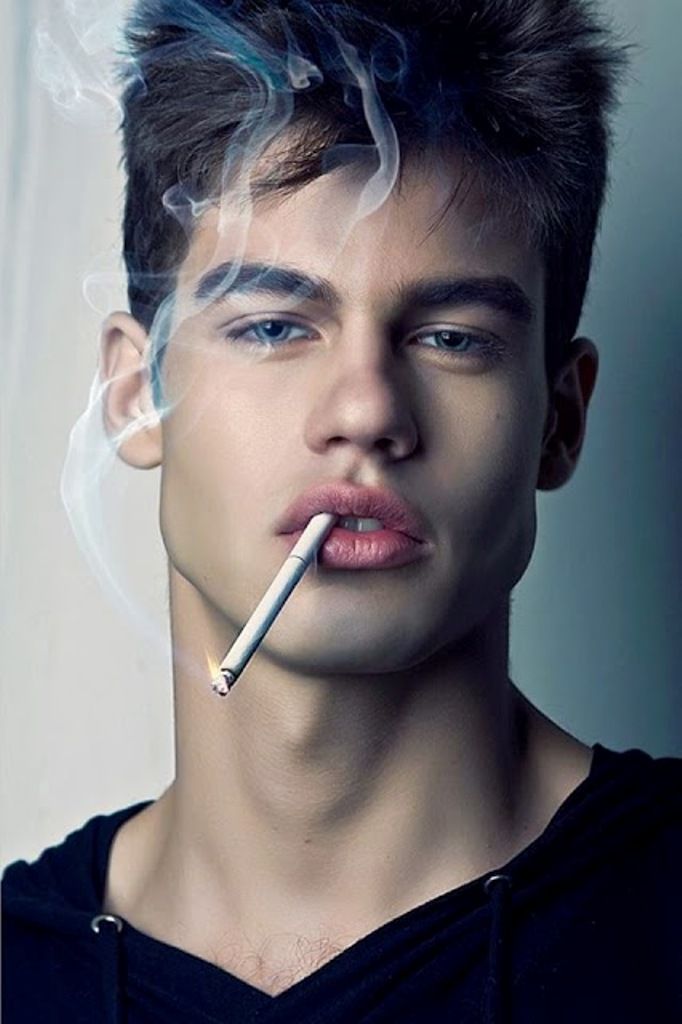
Label: Colored